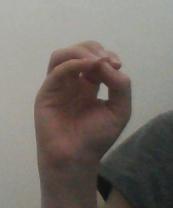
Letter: ha